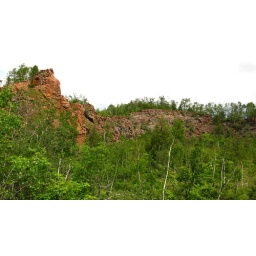
The face towers over the bowl-shaped mine carved into the mountain top.